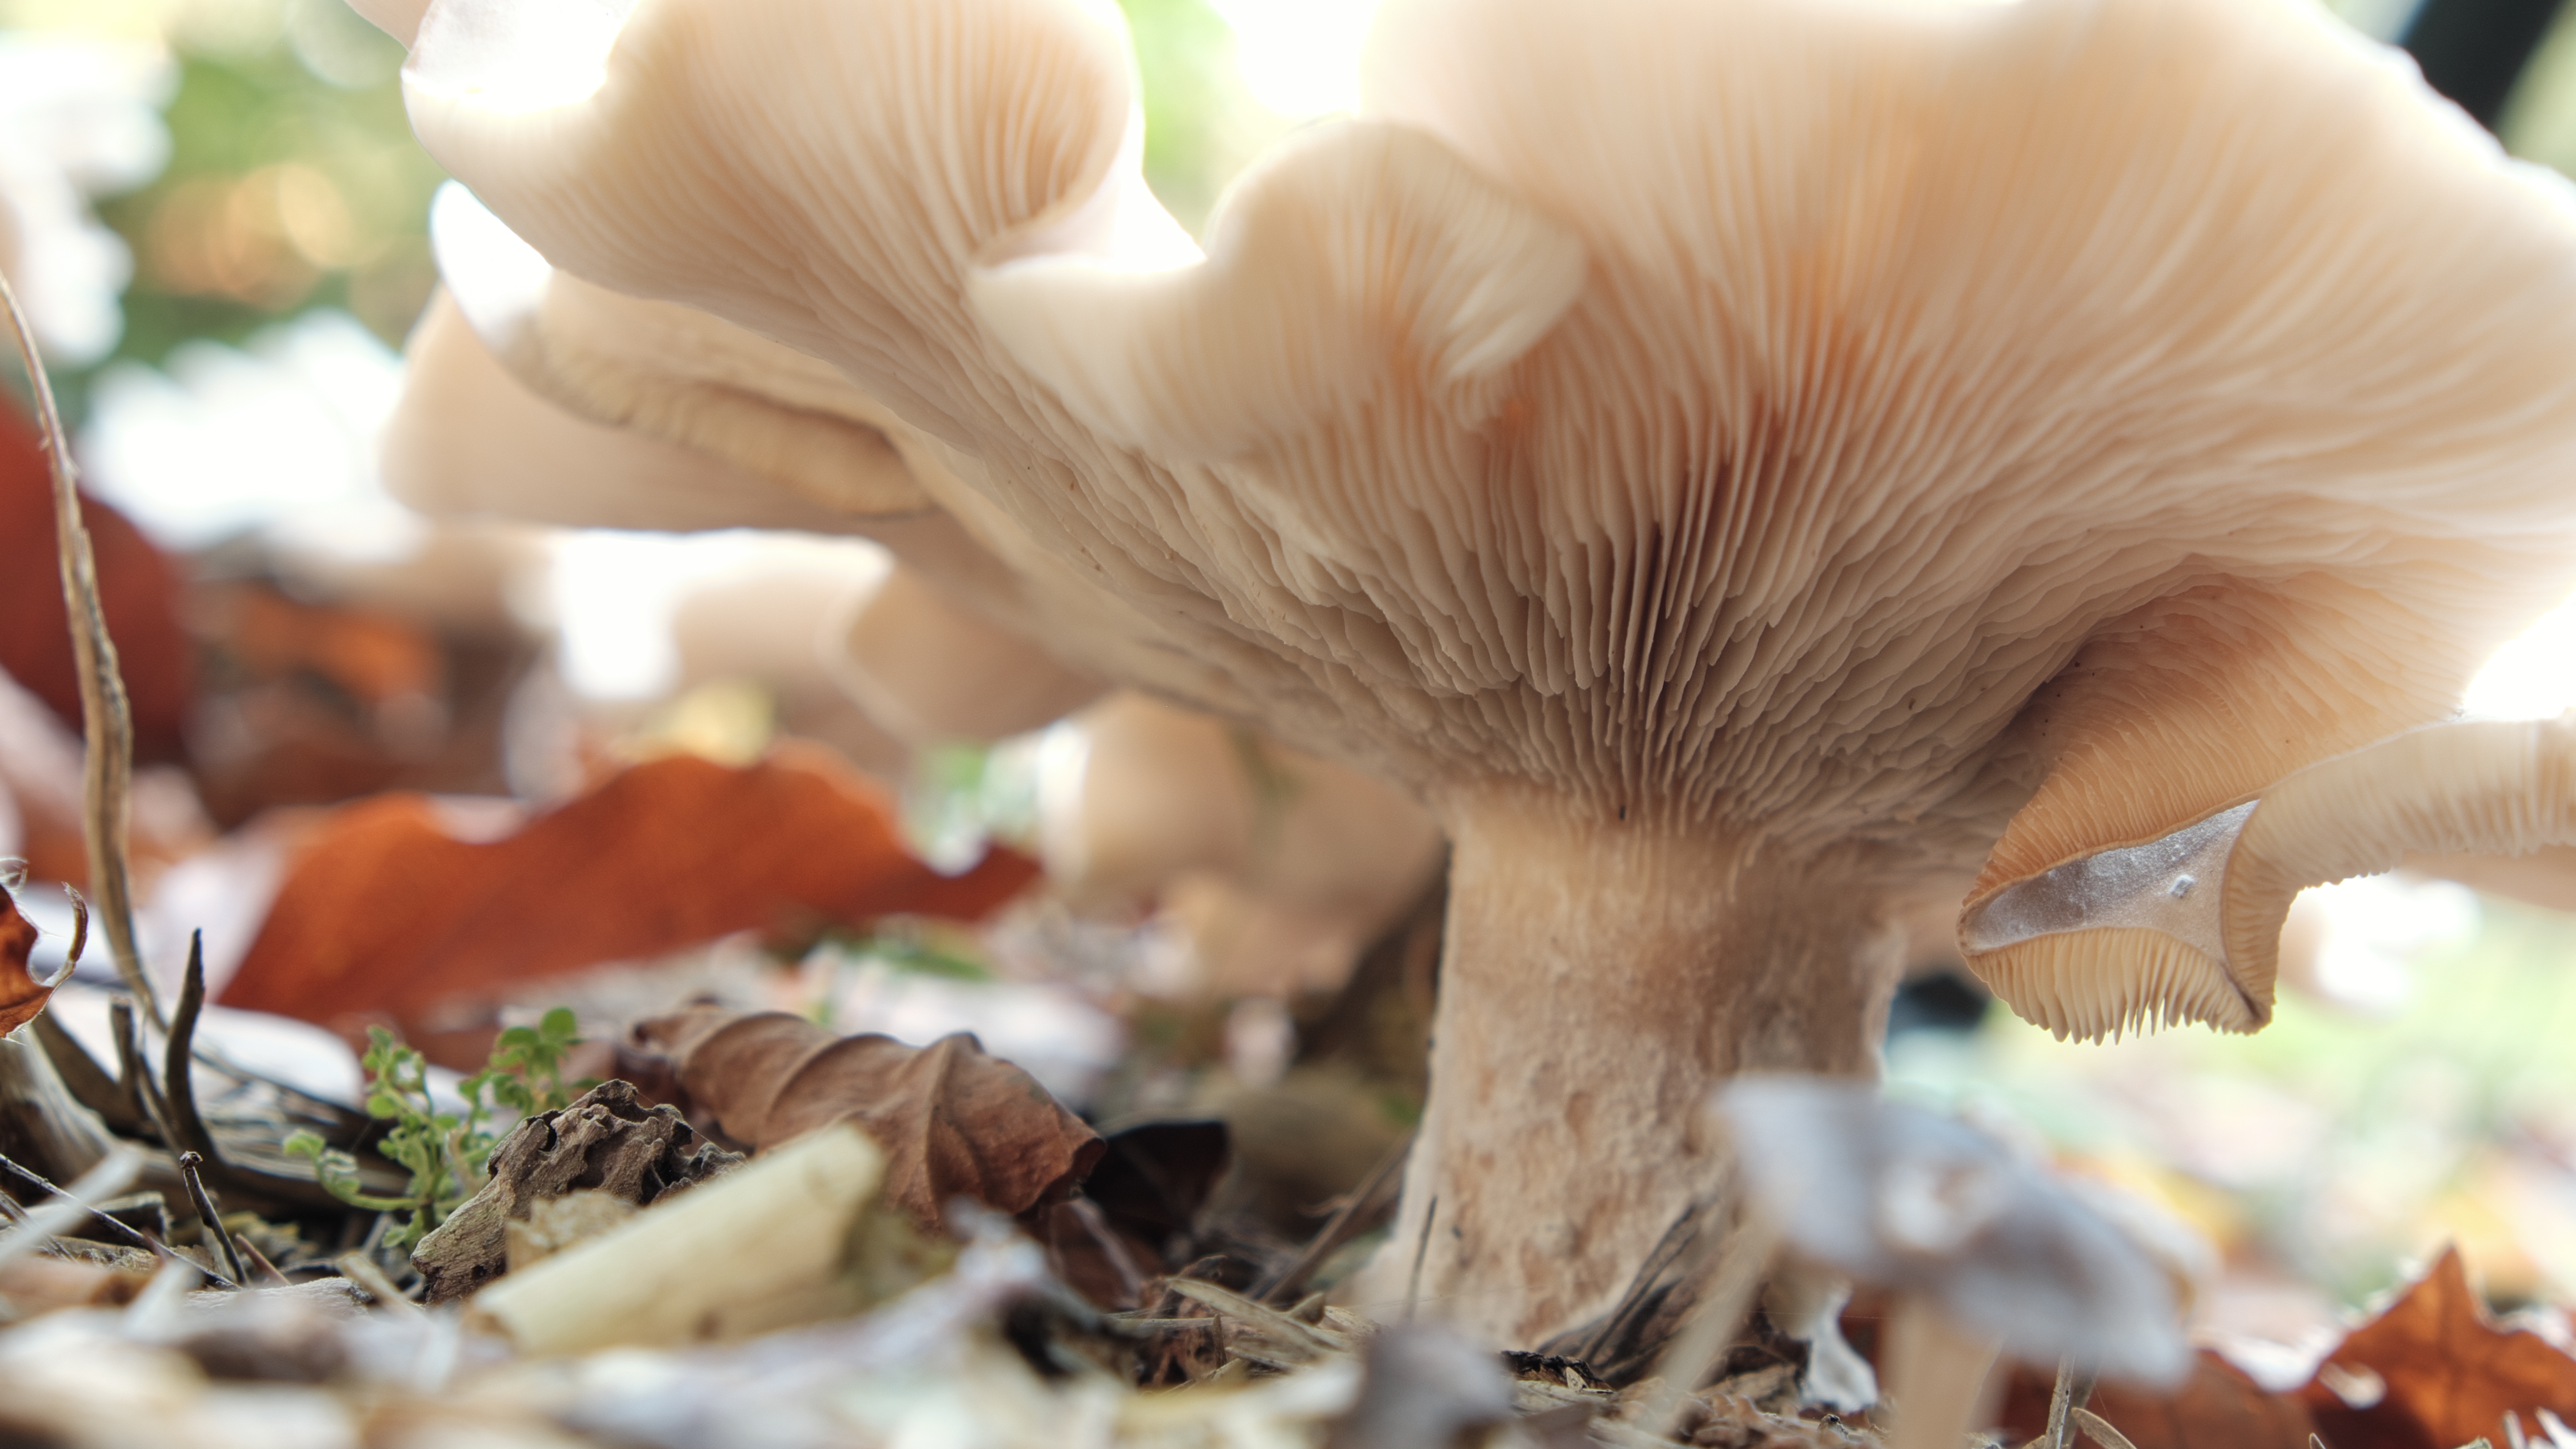
autumn, fungus, mushroom, oyster mushroom, edible mushroom, pleurotus eryngii, medicinal mushroom, ingredient